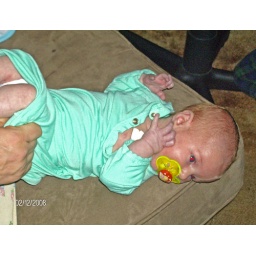
Nan dressing Tre after his bath she gave him. It was the first time she gave him a bath in the sink